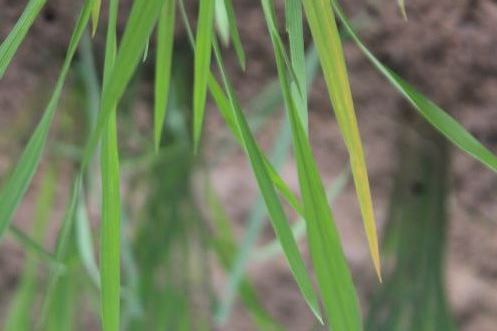
Disease: Tungro